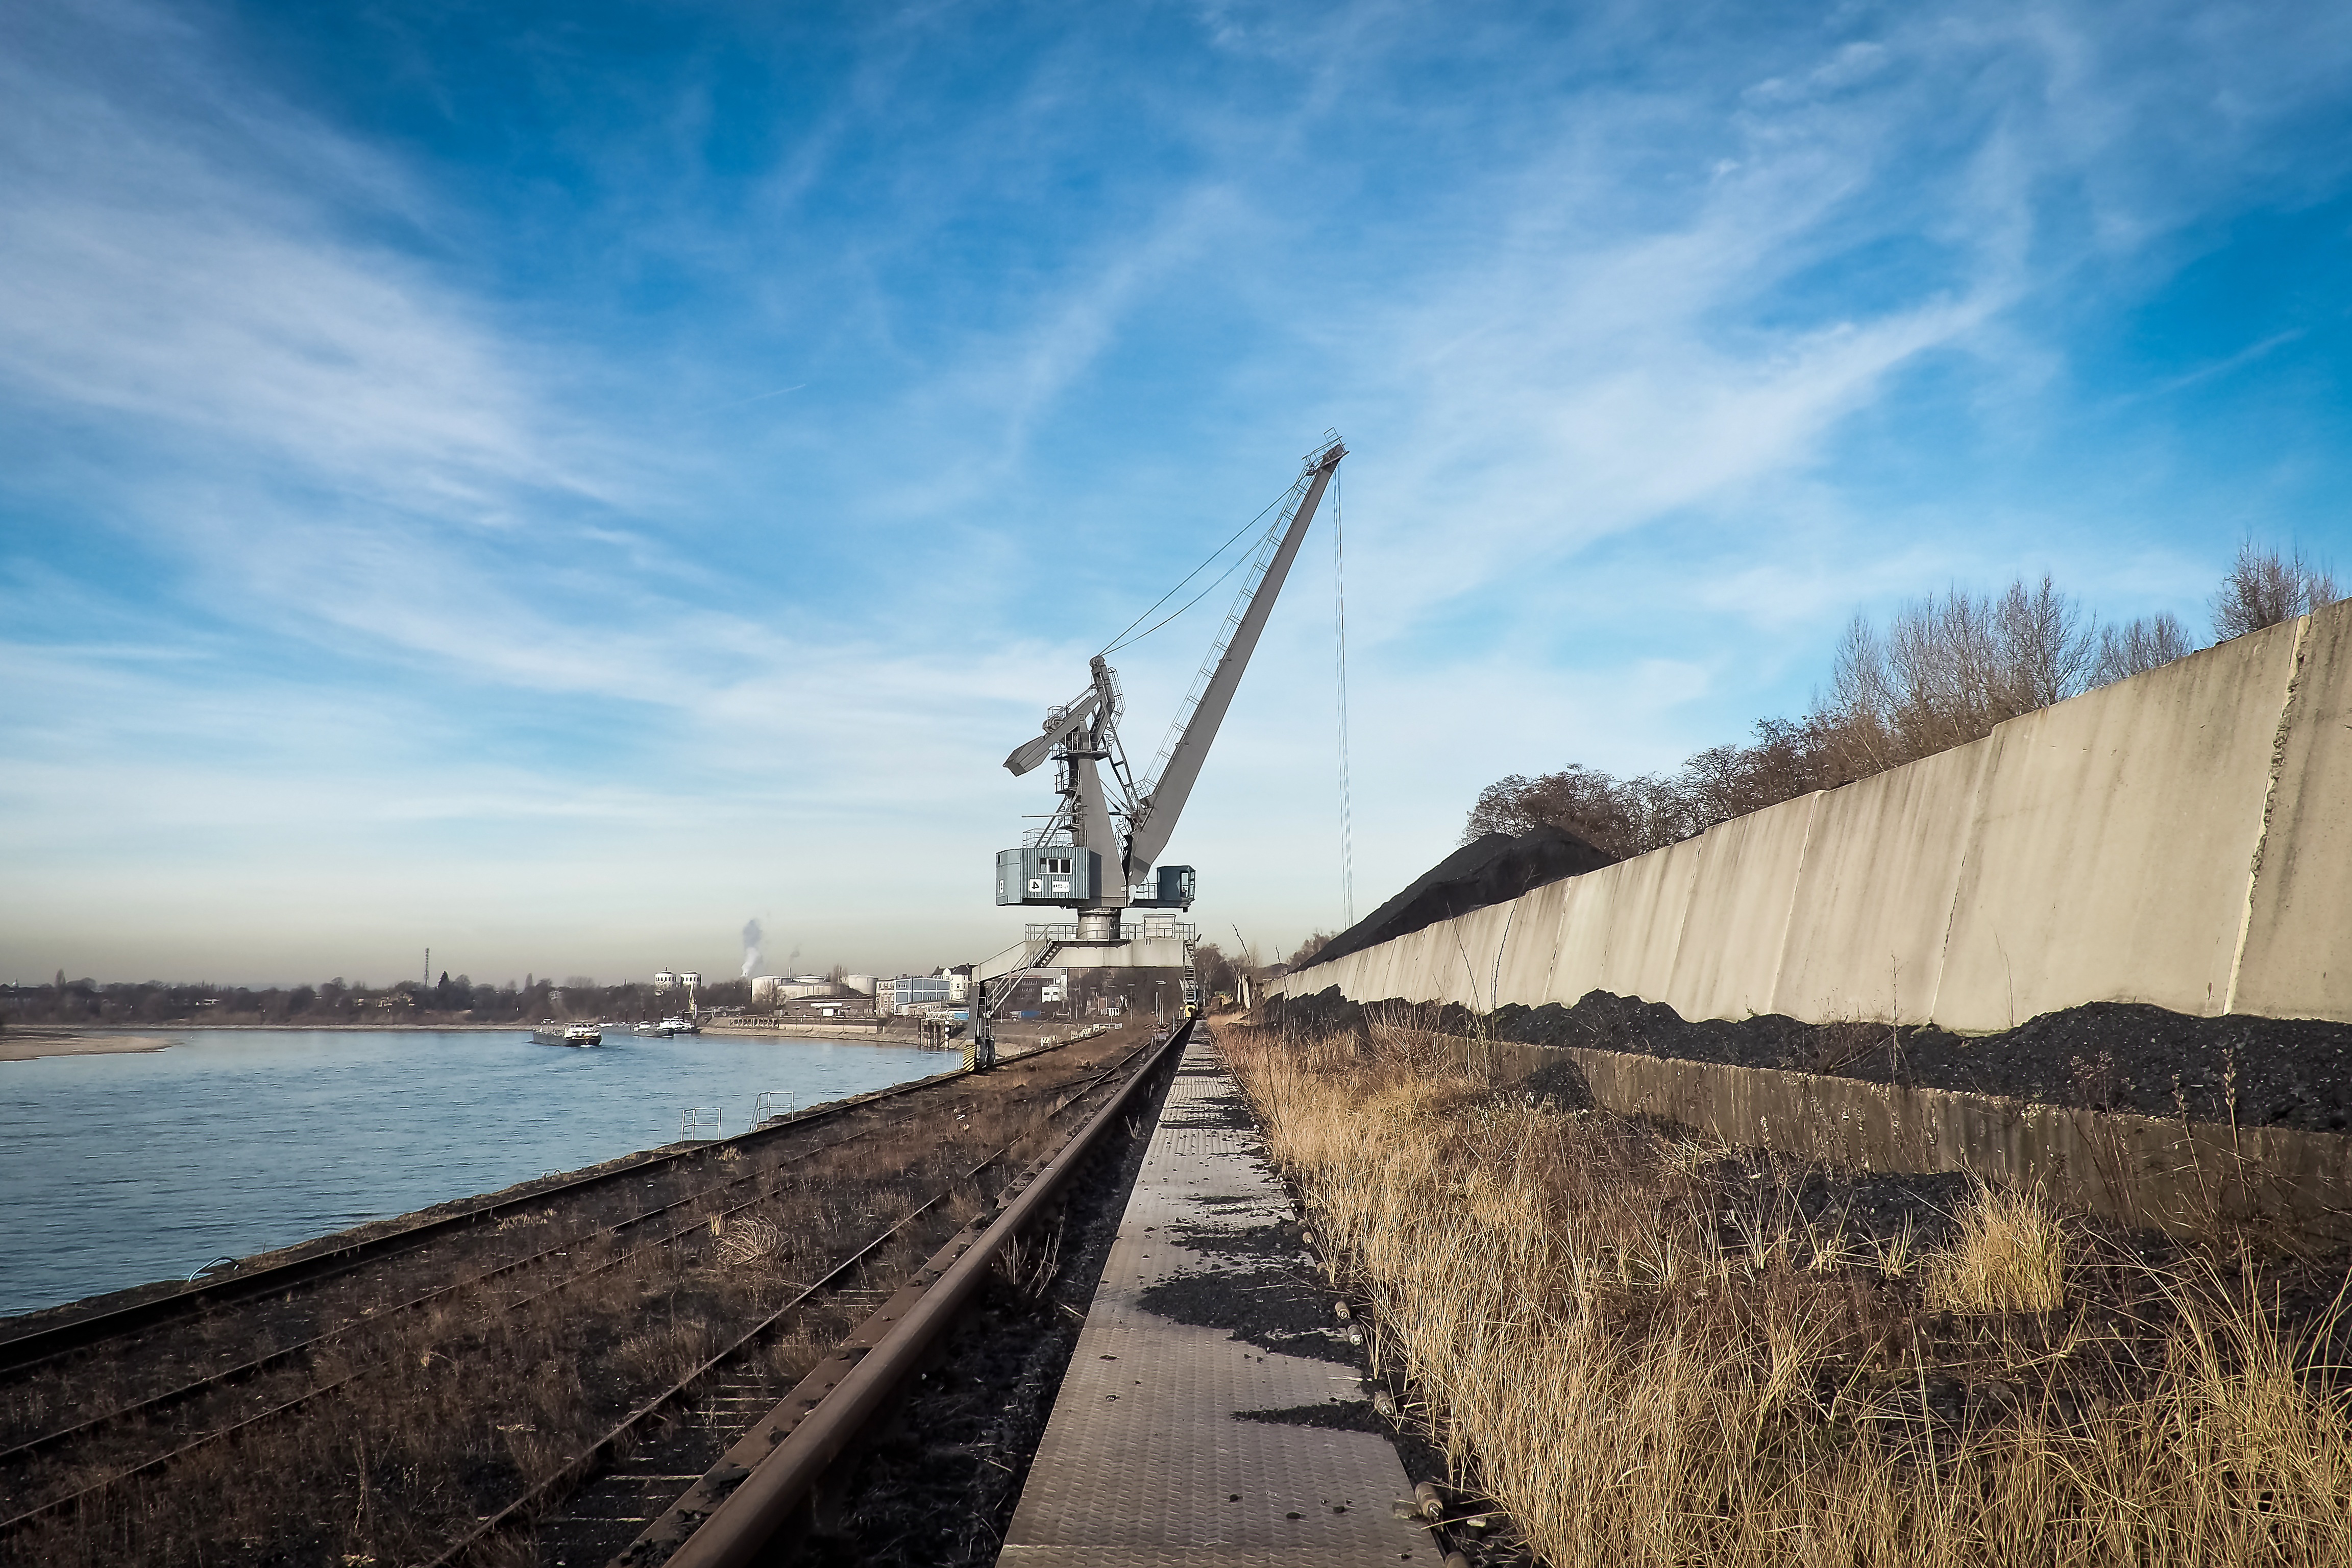
work, sea, coast, water, sand, horizon, silhouette, cloud, sky, morning, wave, atmosphere, transport, vehicle, blue, port, waterway, envelope, clouds, infrastructure, cargo, crane, shipping, mood, forget, leave, rhine, industrial plant, inland waterway transport, loading crane, run down, harbour crane, dusseldorf, industrial landscape, old port, transport of goods, inland port, marketing hub